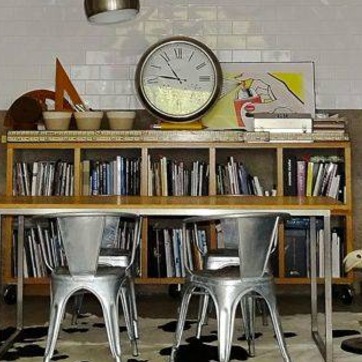
Material: paper